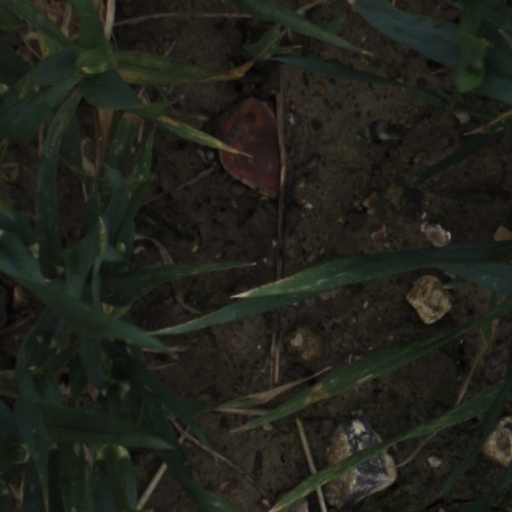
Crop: wheat